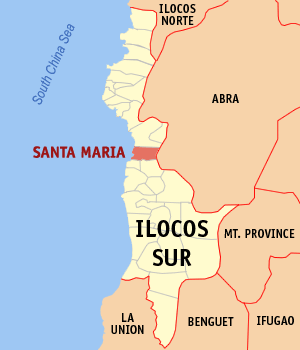
Santa Maria est une municipalité de 3ᵉ classe située dans la province d'Ilocos Sur aux Philippines. Selon le recensement de 2010 elle est peuplée de 28 597 habitants.